Sisters of St. Joseph

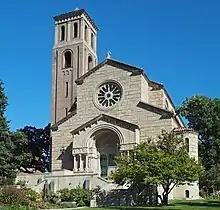
Our Lady of Victory Chapel, St. Catherine University in Saint Paul, Minnesota.

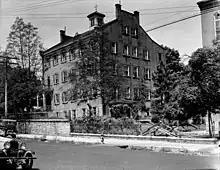
An old convent of the Sisters of St. Joseph in Ste. Geneviève, Missouri.

The Sisters of St. Joseph, also known as the Congregation of the Sisters of St. Joseph, abbreviated CSJ or SSJ, is a Catholic religious congregation of women founded in Le Puy-en-Velay, France, in 1650. This congregation, named for Saint Joseph, has approximately 9,500 members worldwide: 2,584 in the United States; 2,000 in France; and are active in 50 other countries.